Gakkel Ridge

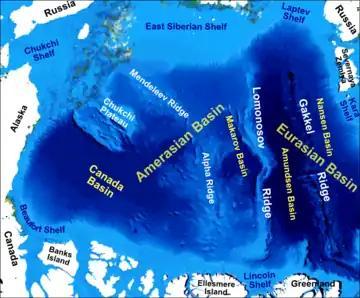
Main bathymetric/topographic features of the Arctic Ocean

The Gakkel Ridge (formerly known as the Nansen Cordillera and Arctic Mid-Ocean Ridge) is a mid-oceanic ridge, a divergent tectonic plate boundary between the North American Plate and the Eurasian Plate. It is located in the Eurasian Basin of the Arctic Ocean, between Greenland and Siberia. Geologically, it connects the northern end of the Mid-Atlantic Ridge with the Laptev Sea Rift.